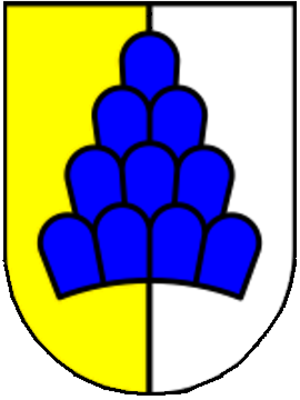
Salenstein est une commune suisse du canton de Thurgovie, située dans le district de Kreuzlingen.